Catch Us If You Can (film)

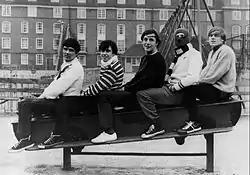

The film is less of a conventional pop vehicle than one dealing with the frailty of personal relationships, the flimsiness of dreams and the difficulty of maintaining spontaneity, authenticity, and integrity in a stage-managed "society of the spectacle." Boorman's debut film drew favourable notices from Pauline Kael and Dilys Powell, as it captured much of the cultural energy of the time.